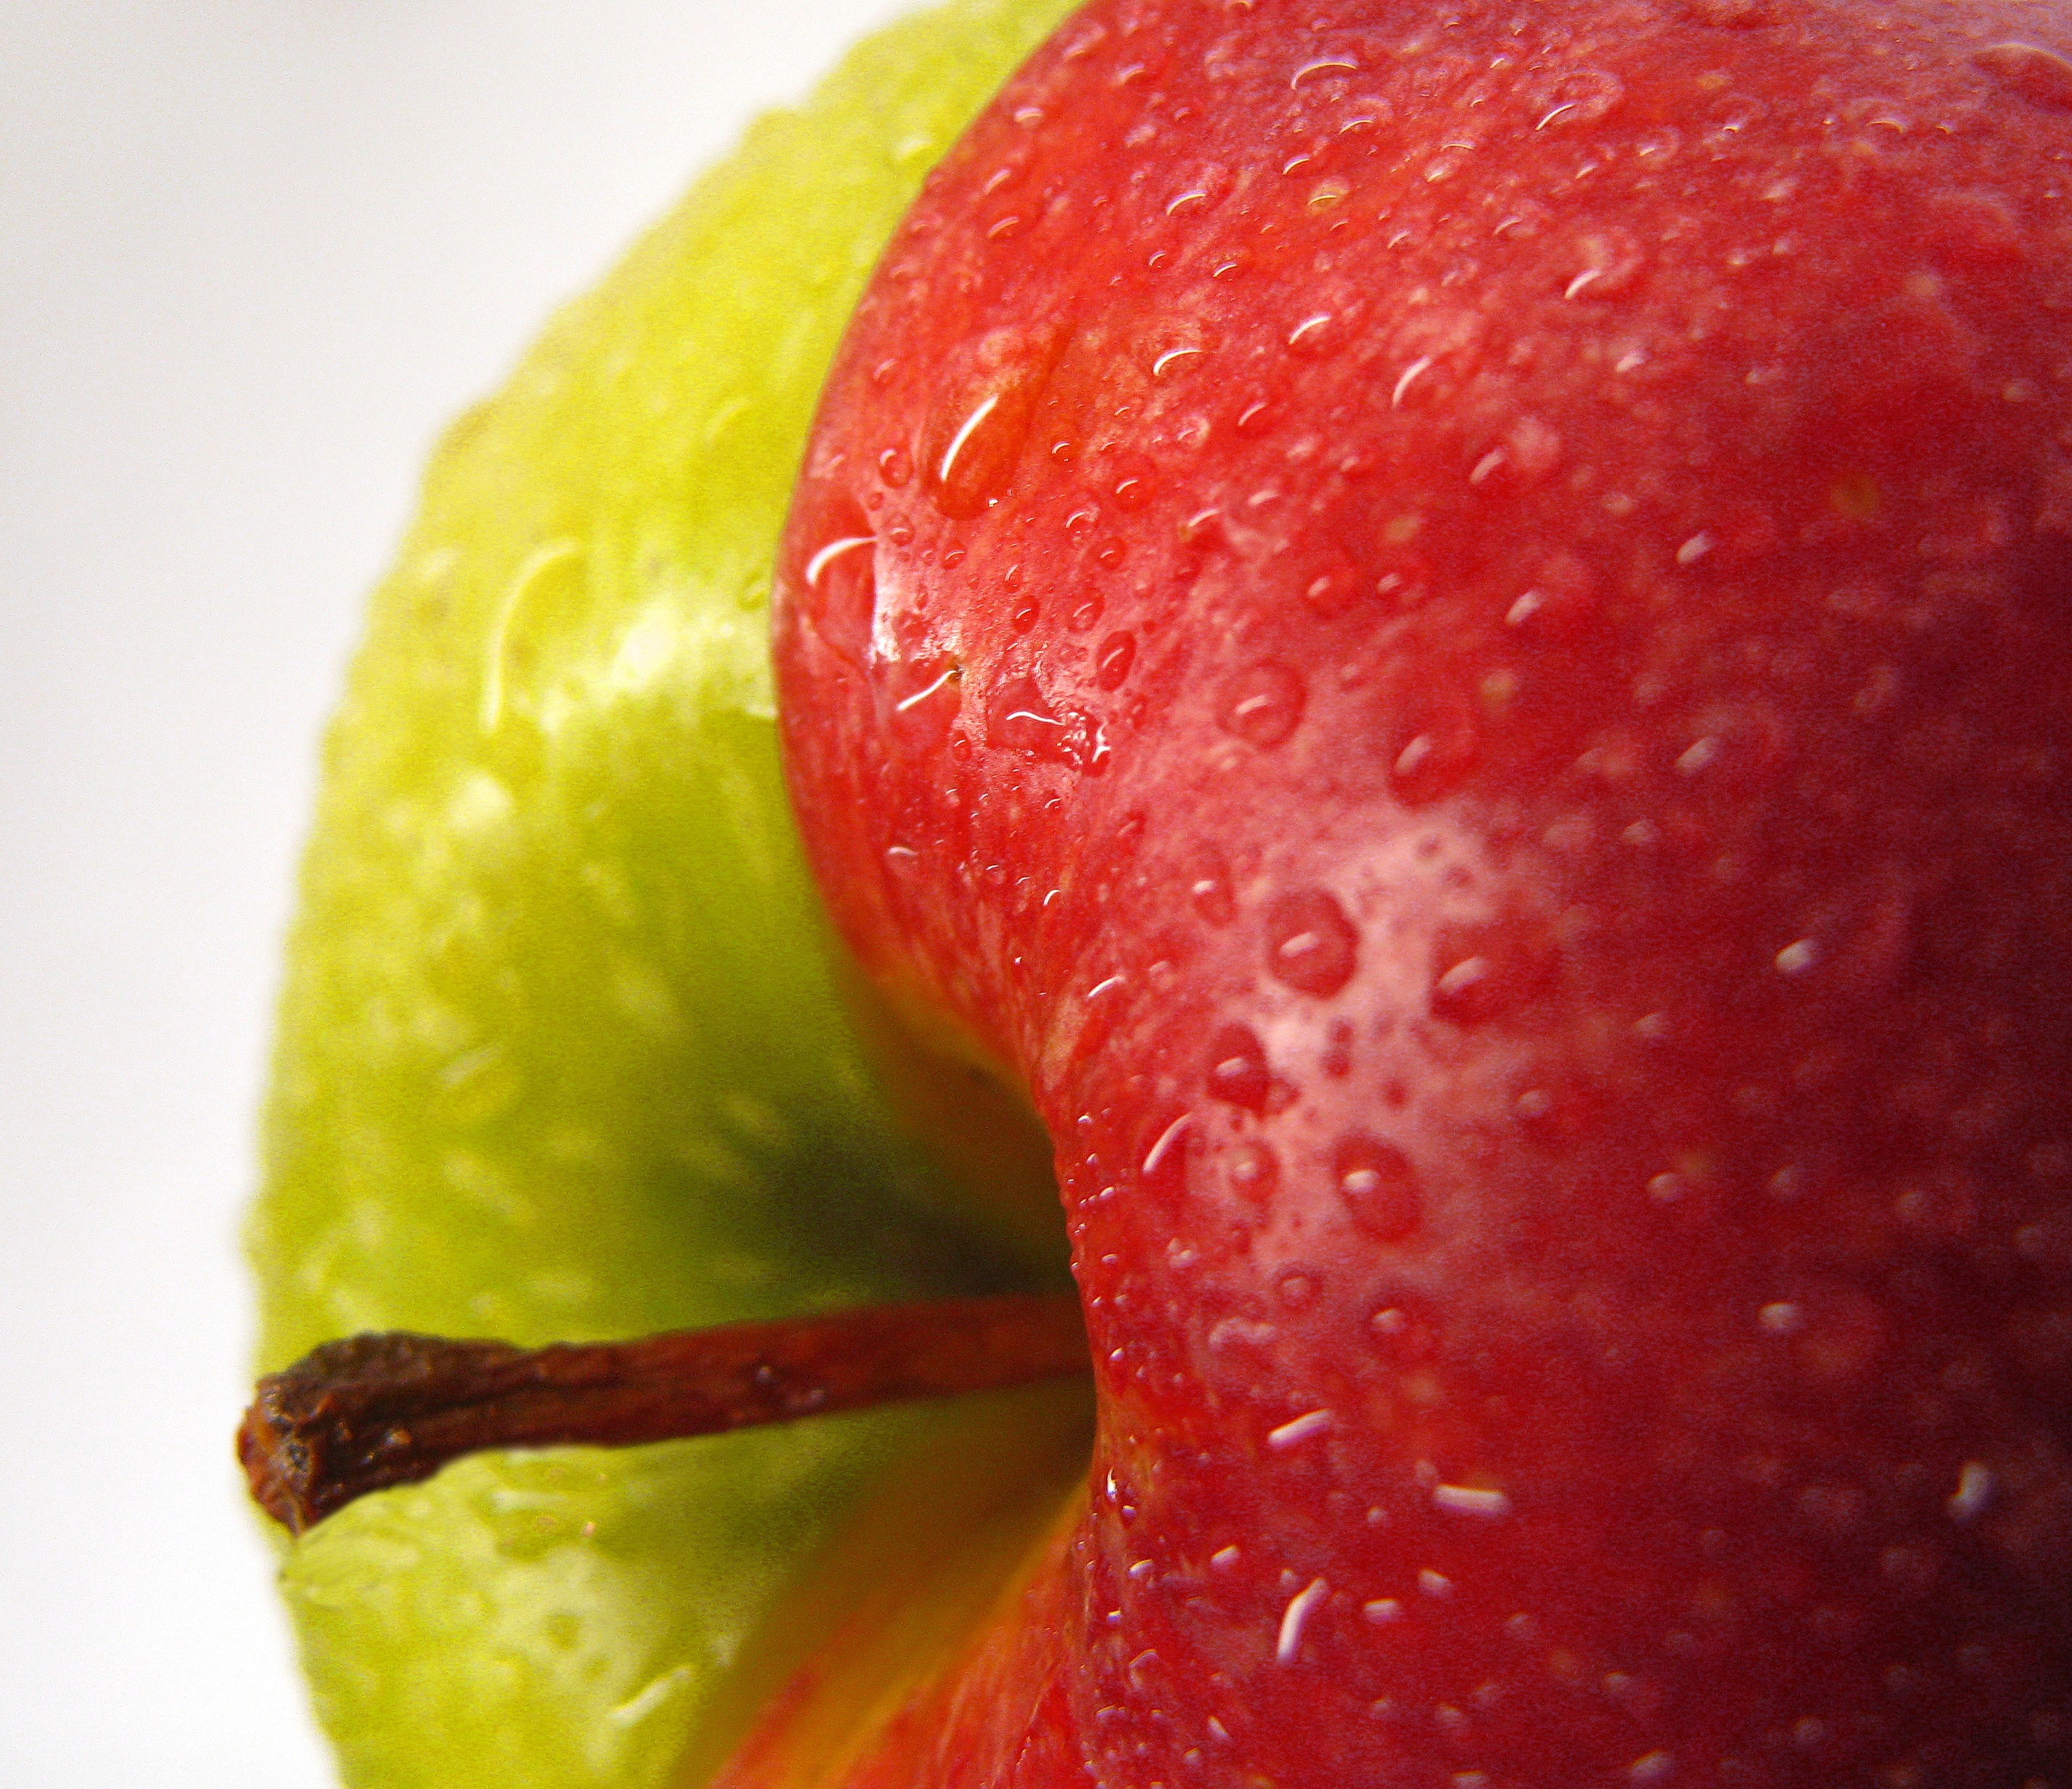
apple, plant, fruit, sweet, flower, food, produce, fresh, strawberry, close up, strawberries, macro photography, choice, flowering plant, green or red, healthy choices, land plant